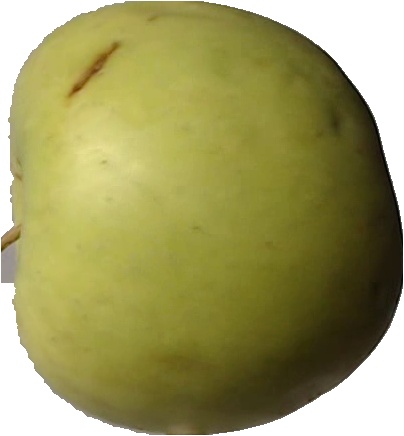
Label: apple_golden_3